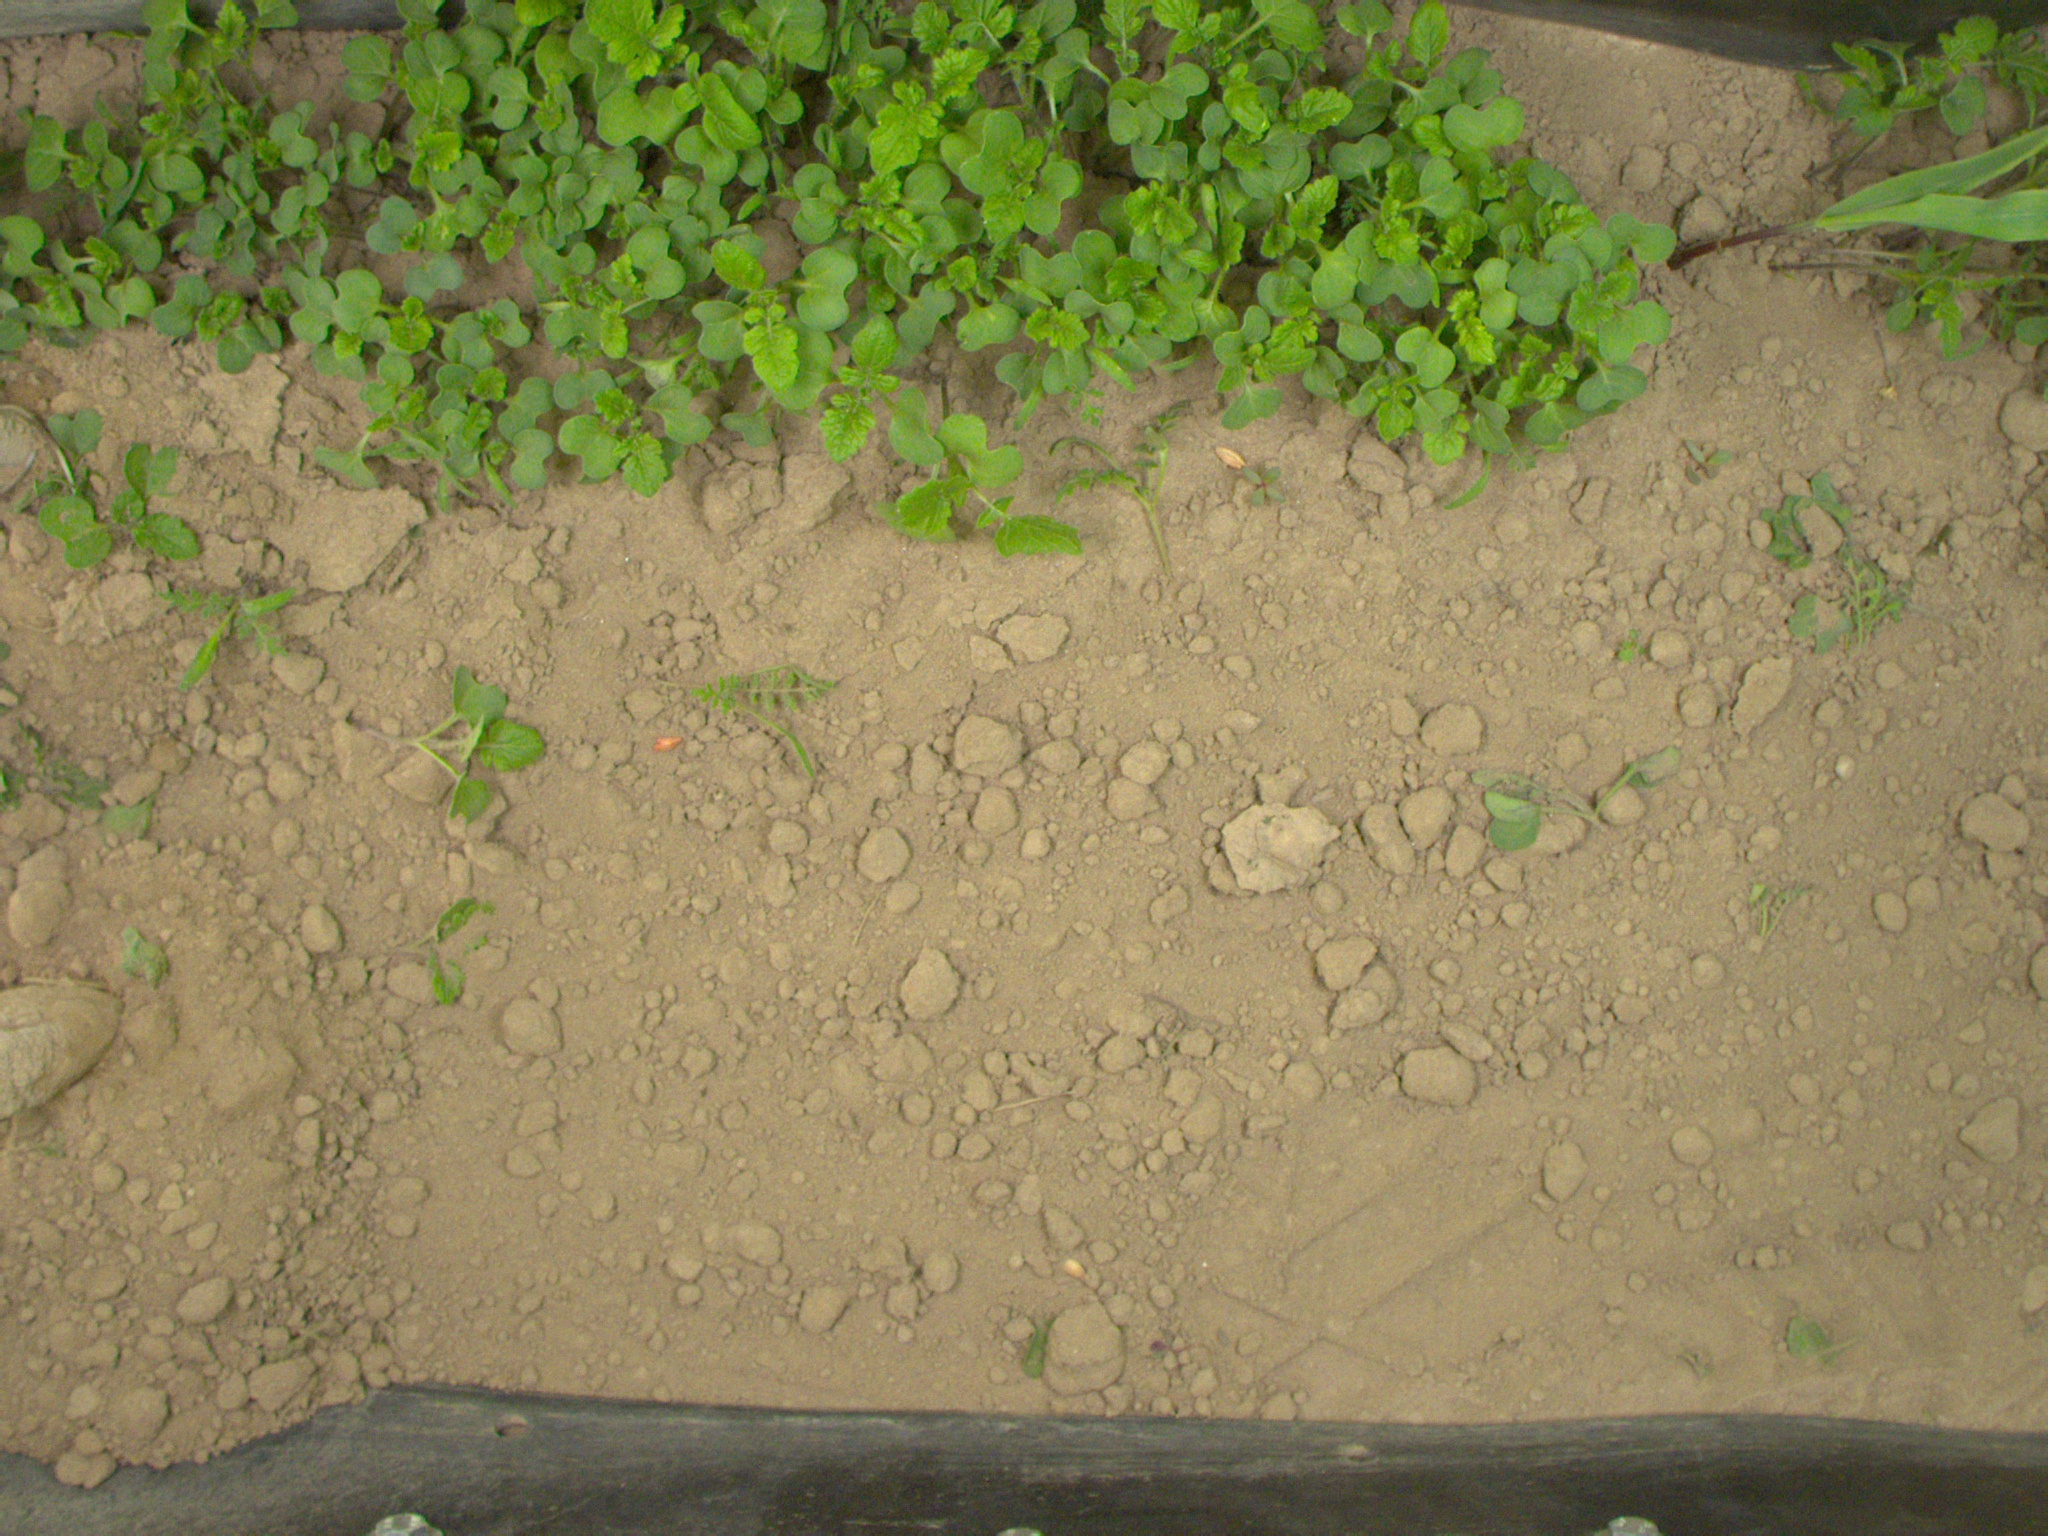
Crop: maize
Objects: maize, stem_maize